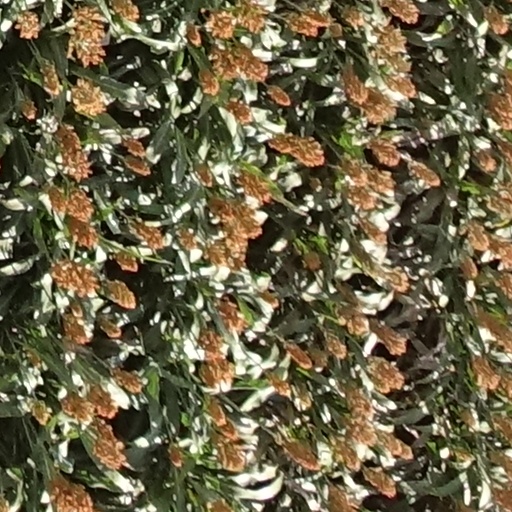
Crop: sorghum